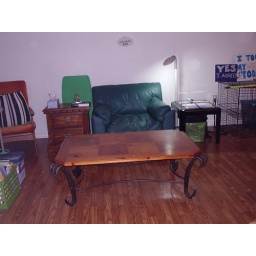
The green chair where I spent most of my waking hours in my apartment.